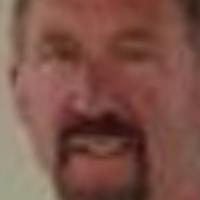
Age group: age 56-65